Bickenbach, Hesse

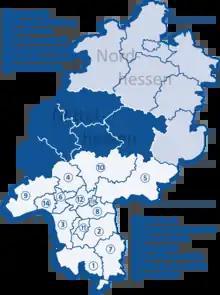

The federal state of Hesse is divided into three administrative regions (Regierungsbezirk); Bickenbach is located in the most southerly of these regions - Darmstadt. There are fourteen districts (landkreise) within this region; Bickenbach is located in the southern district of Darmstadt-Dieburg. The district surrounds the city of Darmstadt proper. Neighbouring districts include Offenbach to the north, Gross-Gerau to the west, Bergstrasse to the south-west and Odenwaldkreis to the south-east. To the east lies the district of Miltenberg which forms the border with the federal state of Bavaria.